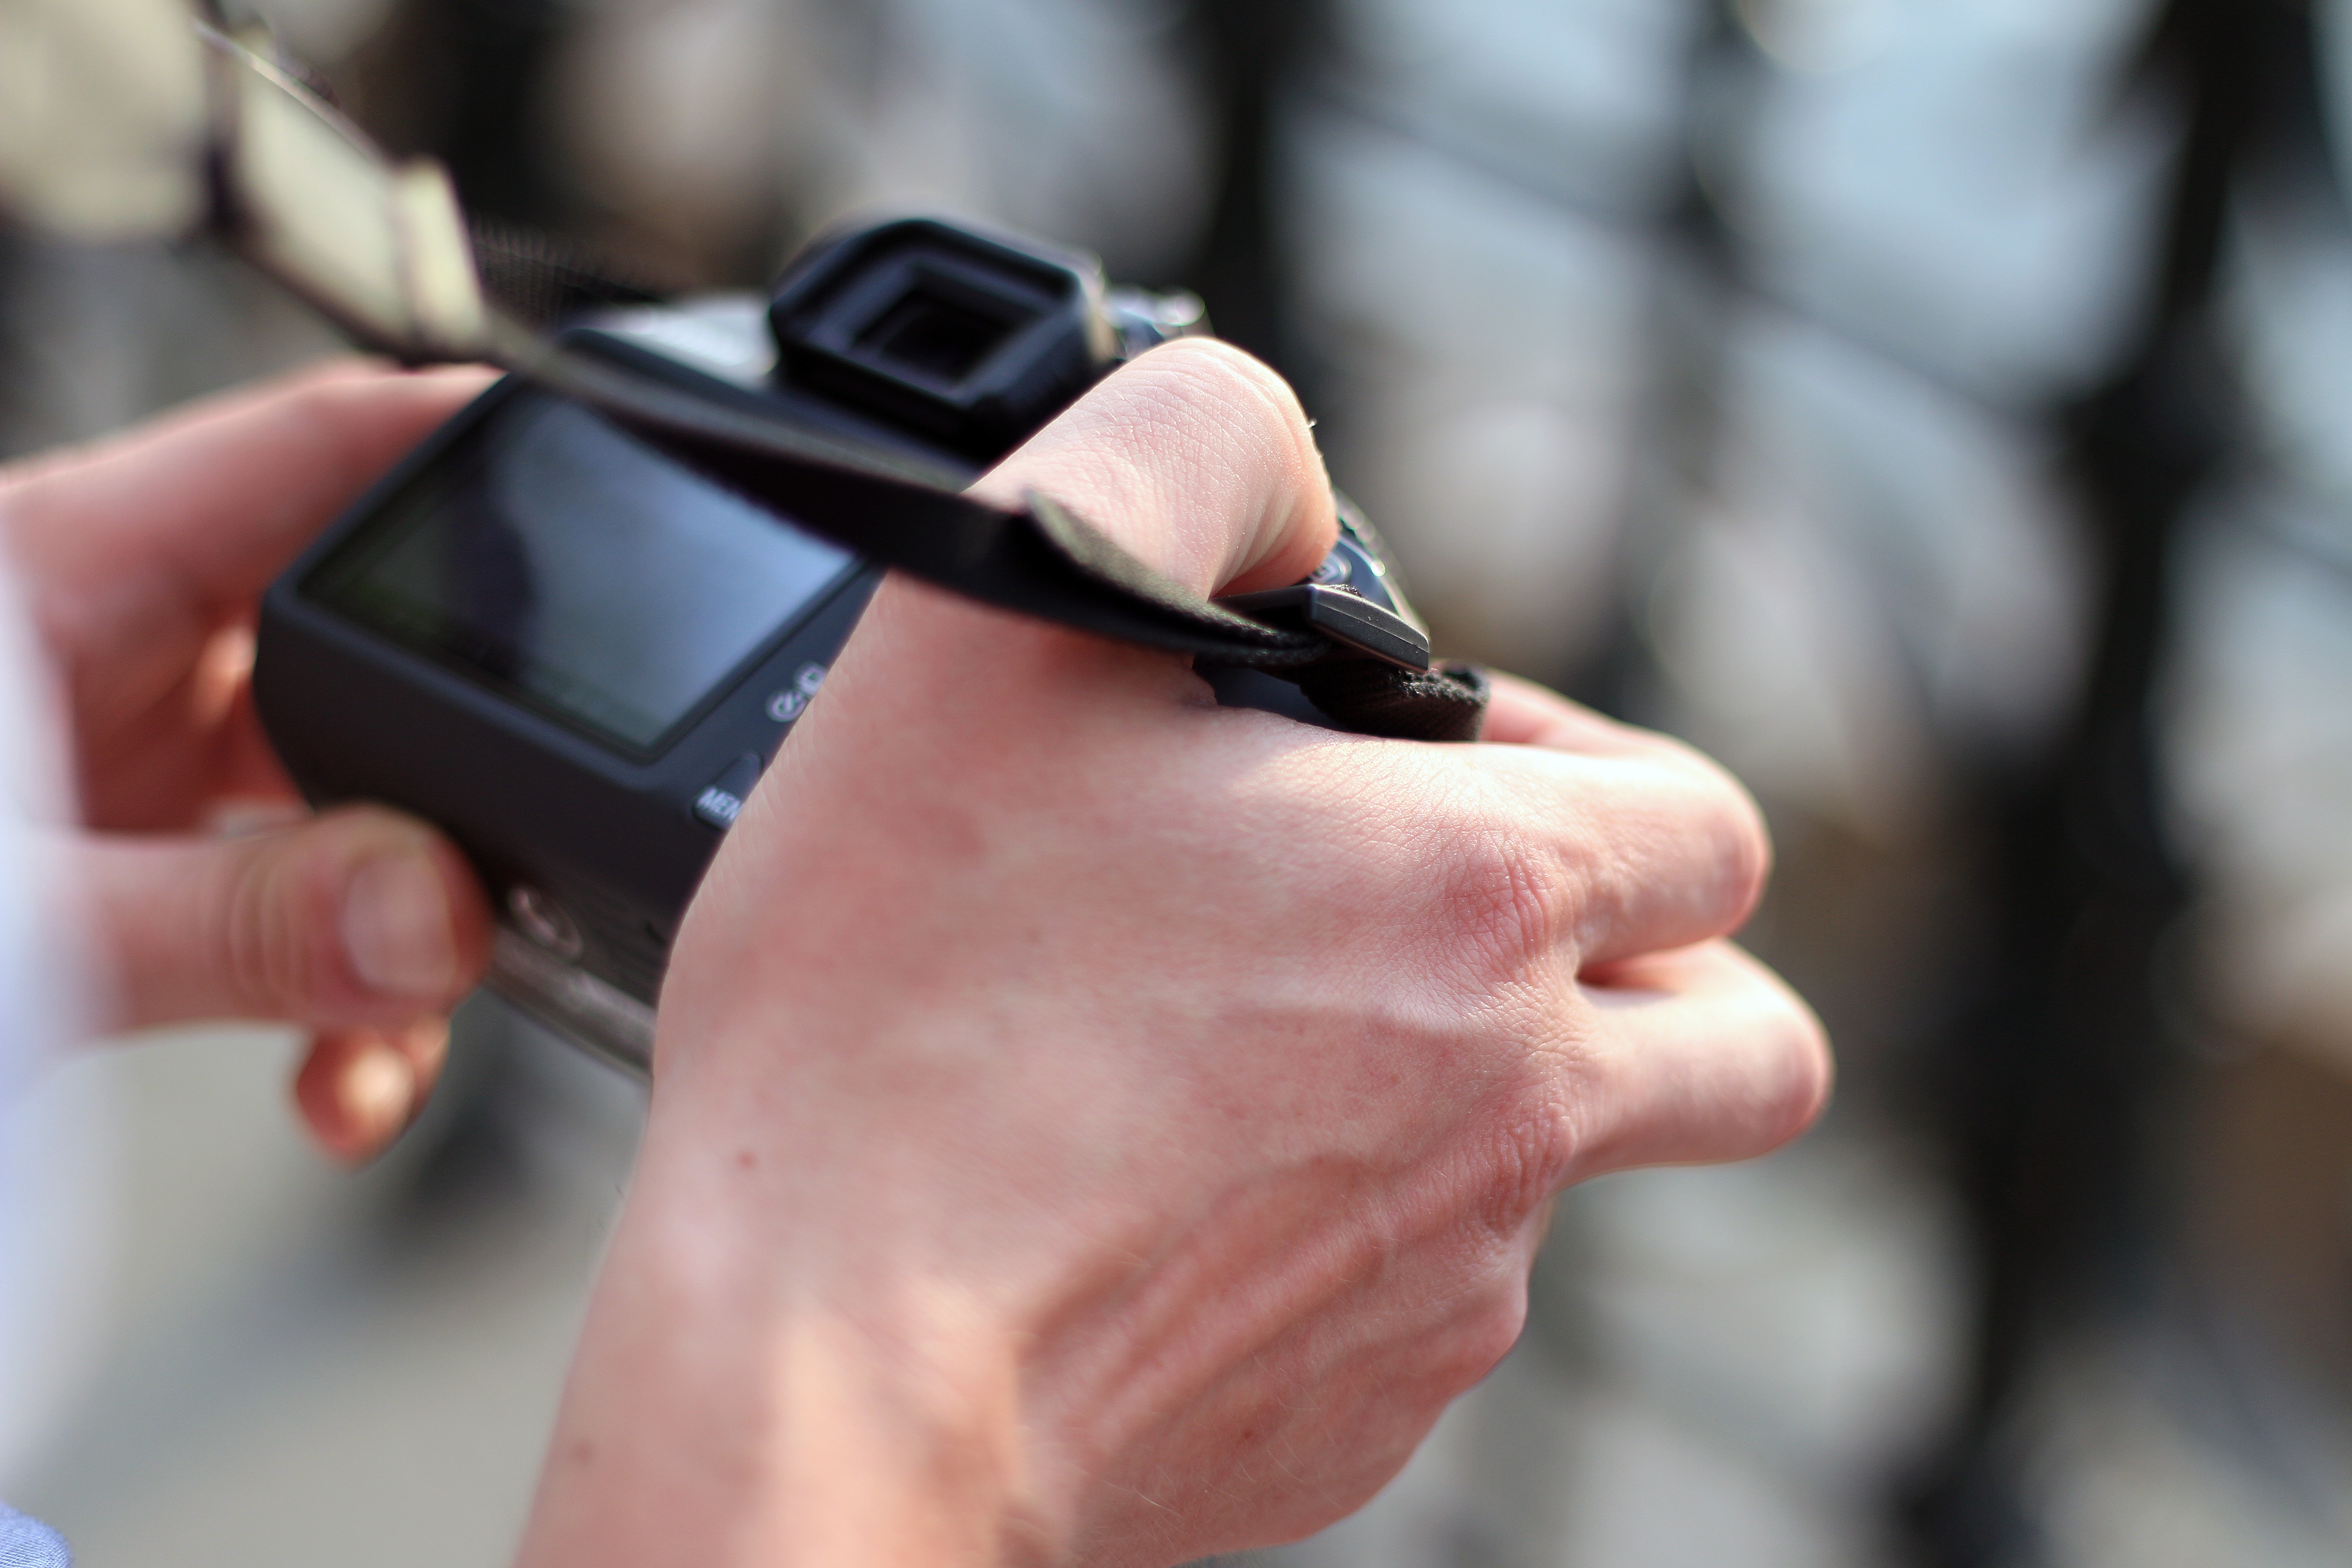
hand, people, camera, photography, photographer, photo, leg, dslr, finger, arm, holding, close up, human body, photos, digital camera, picture, digital, job, shoots, firearm, photo shooting, sense